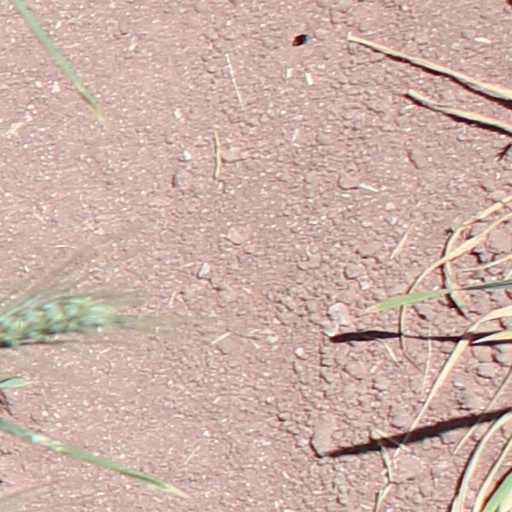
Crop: wheat